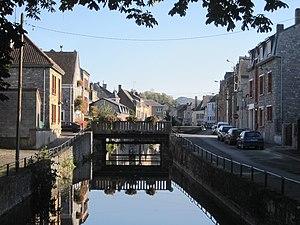
La rivière Houille et le quai de la Houille à Givet (département des Ardennes, France).
Givet est une commune française située dans le département des Ardennes en région Grand Est.